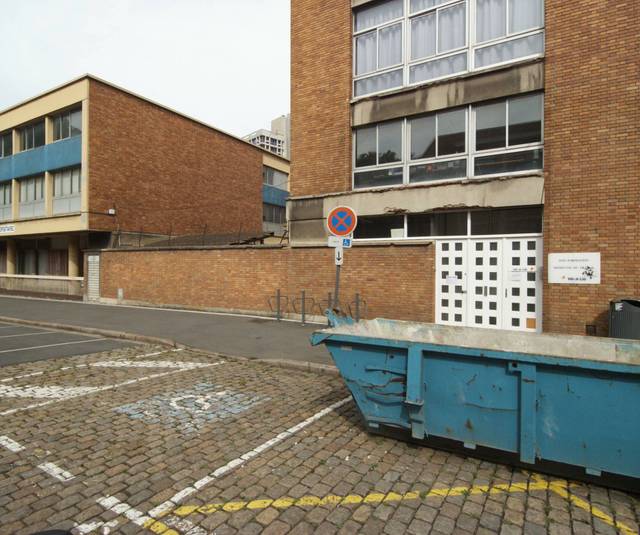
Region: France
Coordinates: 50.632, 3.075